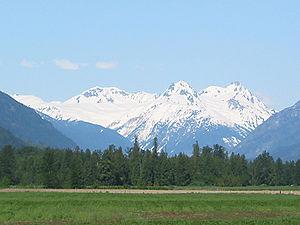
Le mont Meager, en anglais Mount Meager, est un ancien volcan endormi du Canada situé en Colombie-Britannique. Son point culminant est le pic Plinth avec 2 645 ou 2 680 mètres d'altitude. Sa dernière éruption déroulée vers 410 av. J.-C. est la plus grande éruption explosive de l'Holocène au Canada avec la production de nuées ardentes, de dômes et de coulées de lave.
L'arc volcanique des Cascades, aussi appelé arc des Cascades, en anglais Cascade Volcanic Arc et Cascade Arc, est un arc volcanique d'Amérique du Nord s'étendant de la province canadienne de la Colombie-Britannique au nord à l'État américain de la Californie au sud en passant par les États de Washington et de l'Oregon. Les 26 volcans formant cet arc volcanique sont alimentés par un magma provenant de la subduction de la plaque Juan de Fuca sous la plaque nord-américaine. Bien qu'il tienne son nom de la chaîne des Cascades, l'arc s'étend également en dehors de cette chaîne montagneuse.